Religion in Kiribati

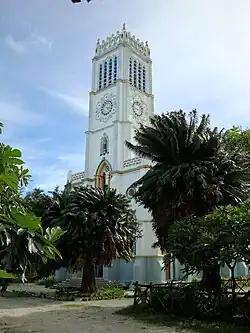
Cathedral of Our Lady of the Rosary in Koinawa, Abaiang

Christianity is the predominant religion in Kiribati, with Catholicism being its largest denomination.